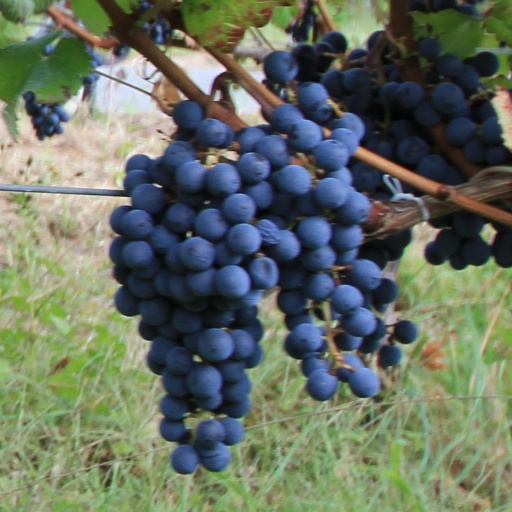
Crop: grape